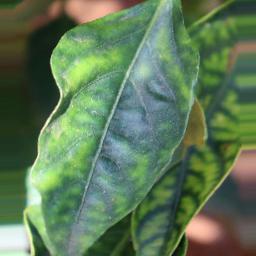
Label: nutritional